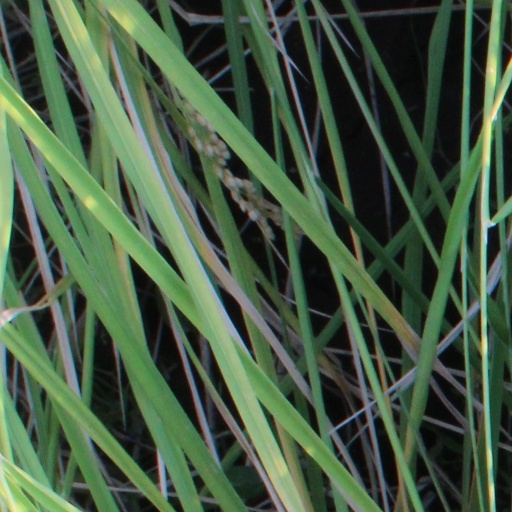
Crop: rice